Amaravathi, Palnadu district

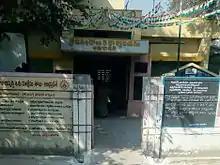

Amaravathi gram panchayat is the local self-government of the village. It is divided into wards and each ward is represented by a ward member. The village as a part of Amaravathi mandal, which is part of the Pedakurapadu assembly constituency. The present MLA representing the constituency is Bhashyam Praveen from TDP.